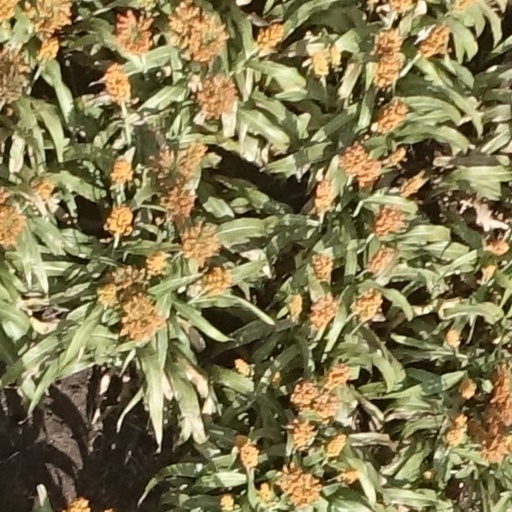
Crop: sorghum